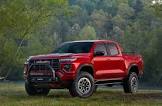
Vehicle type: Cars